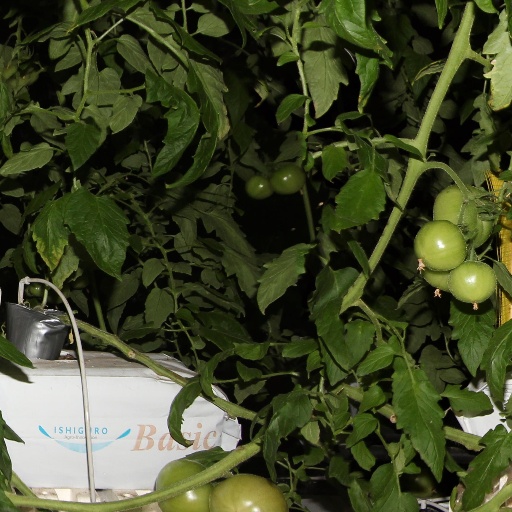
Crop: tomato